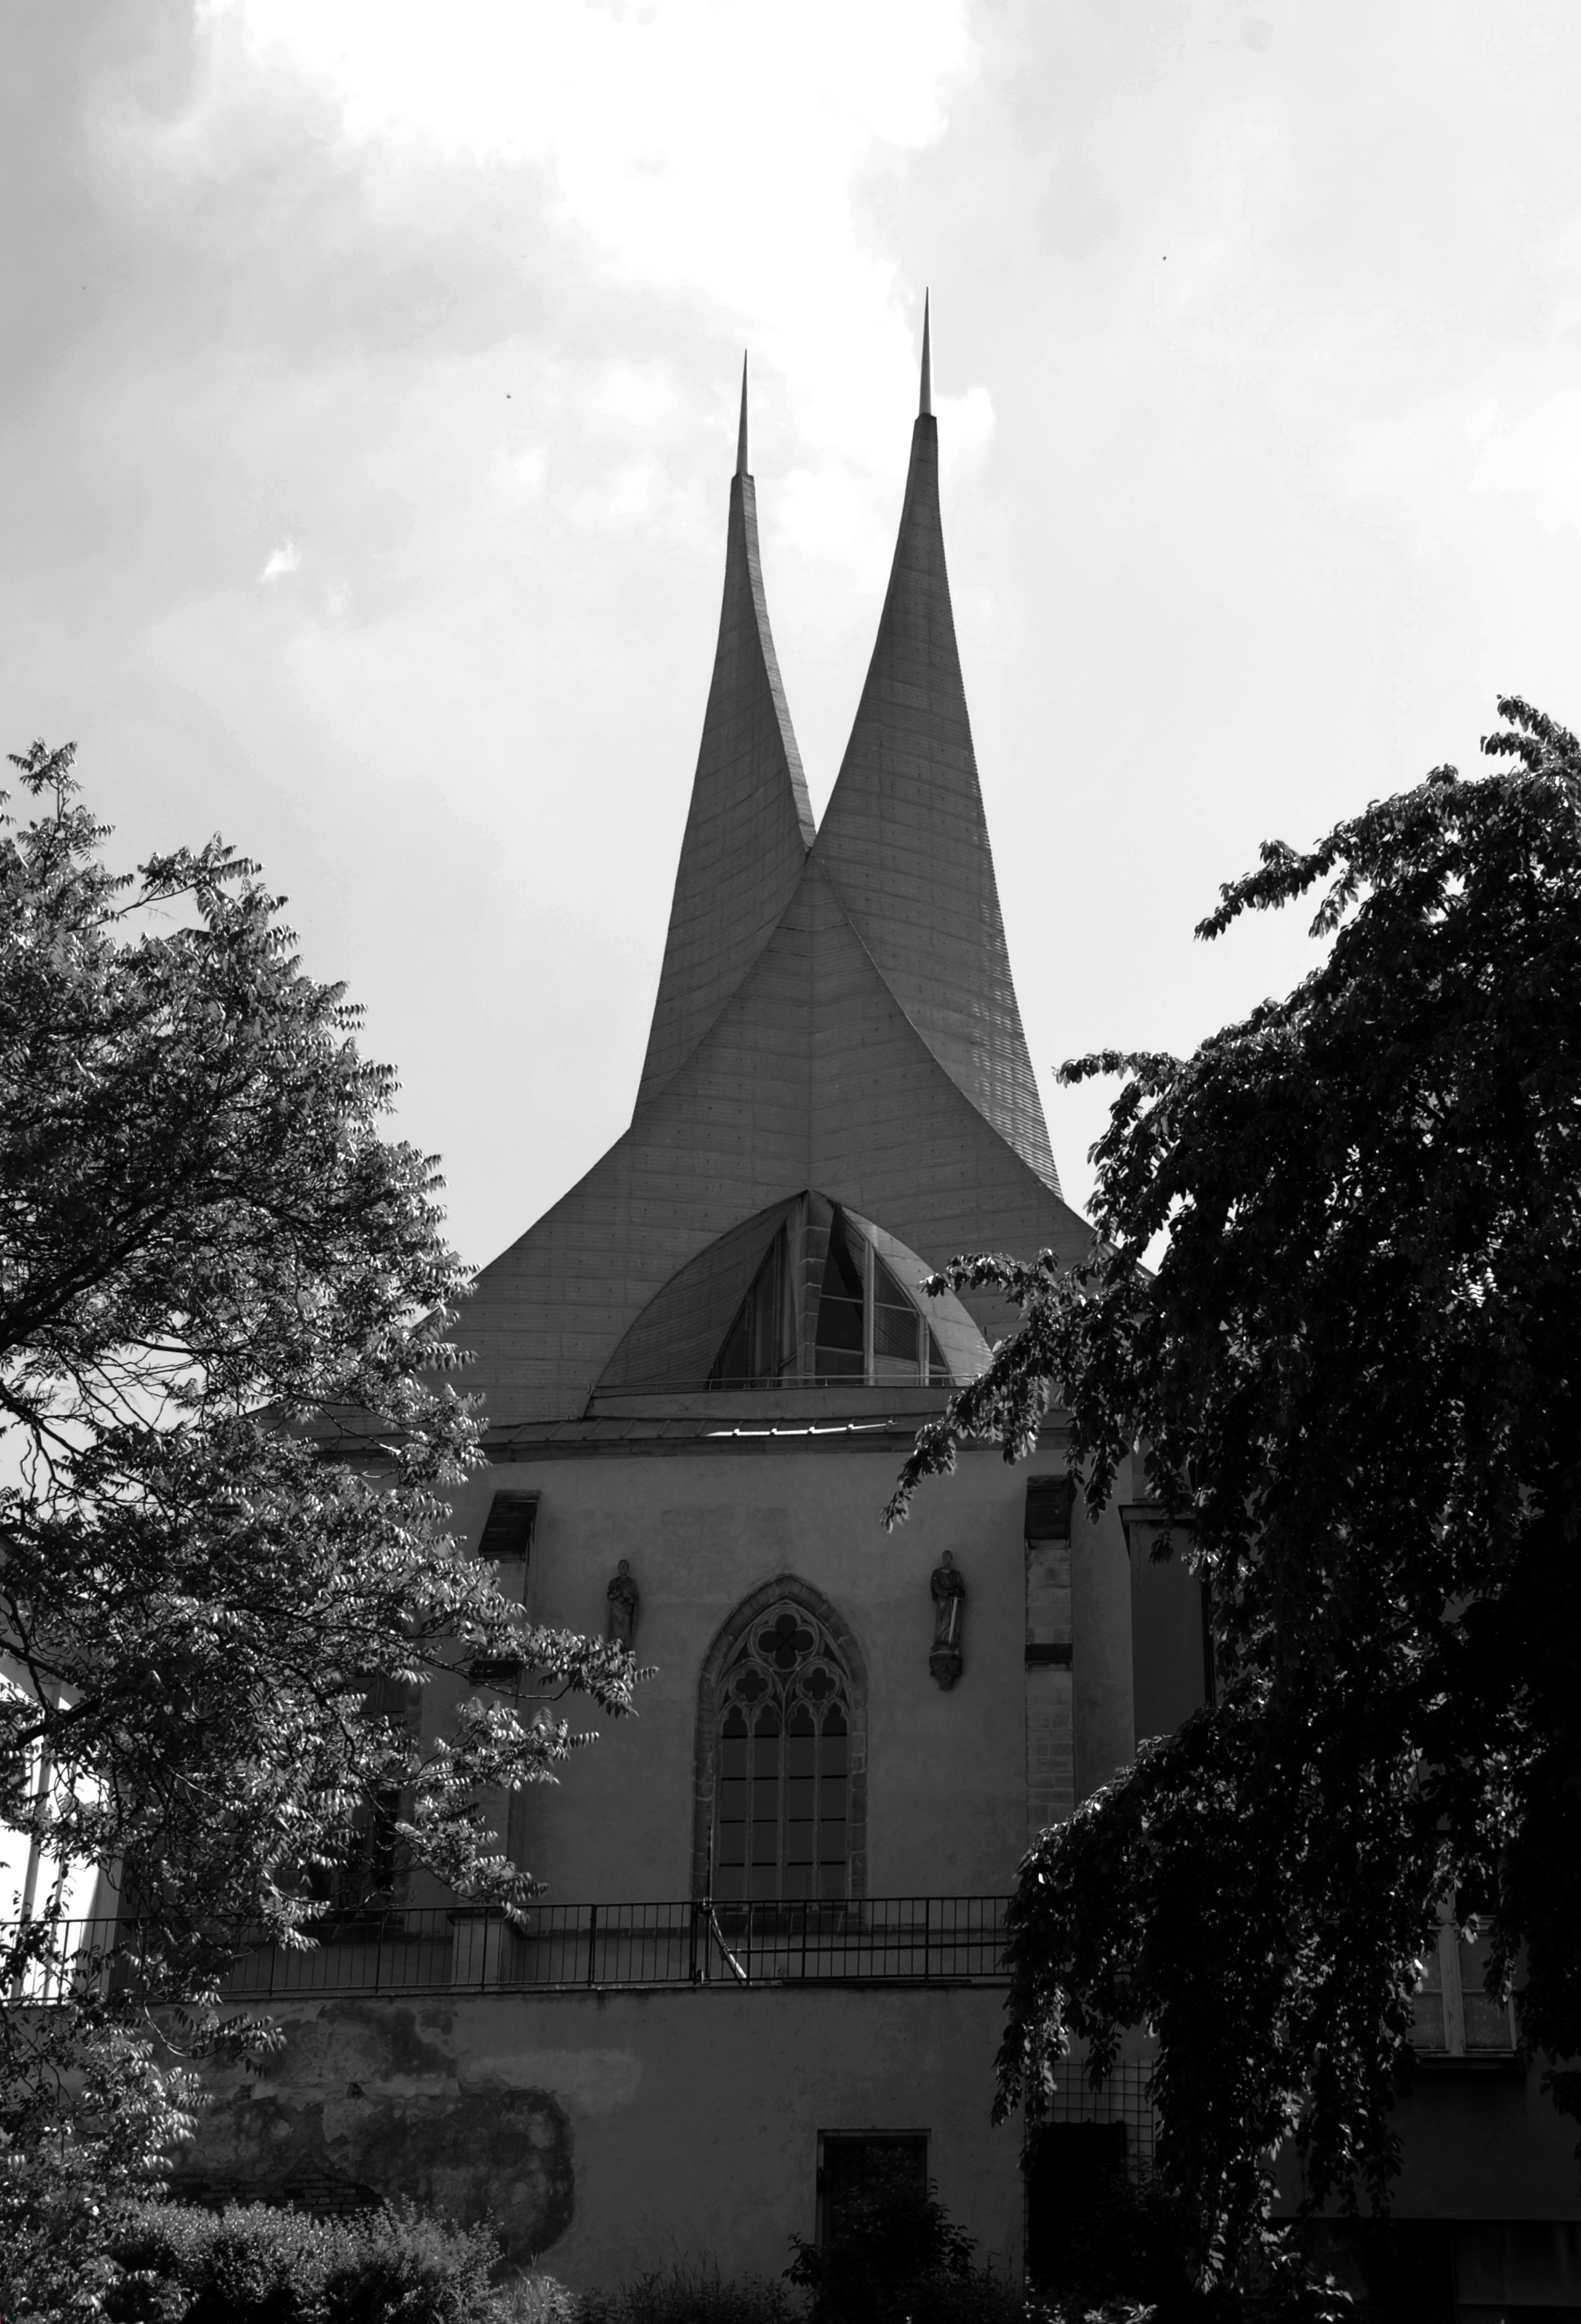
tree, black and white, white, house, building, city, cityscape, europe, tower, church, chapel, prague, nikon, monochrome, place of worship, cool image, spire, steeple, symmetry, d80, cityscapes, bohemia, praha, nikond80, monochrome photography